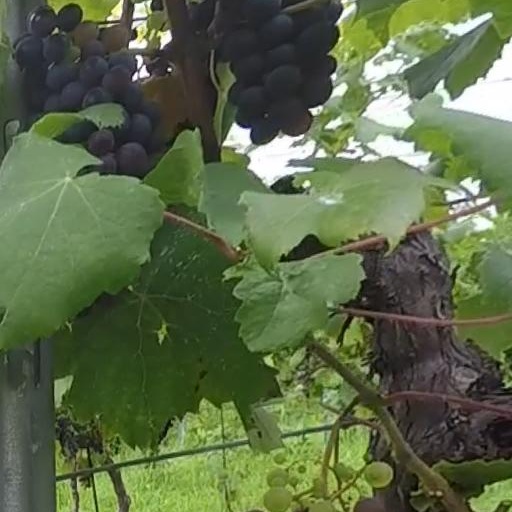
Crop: grape